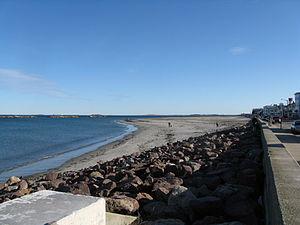
Winthrop est une ville de l’État du Massachusetts, au Nord-Est des États-Unis. La commune compte 17 497 habitants en 2010. La commune se trouve dans la banlieue nord de Boston.